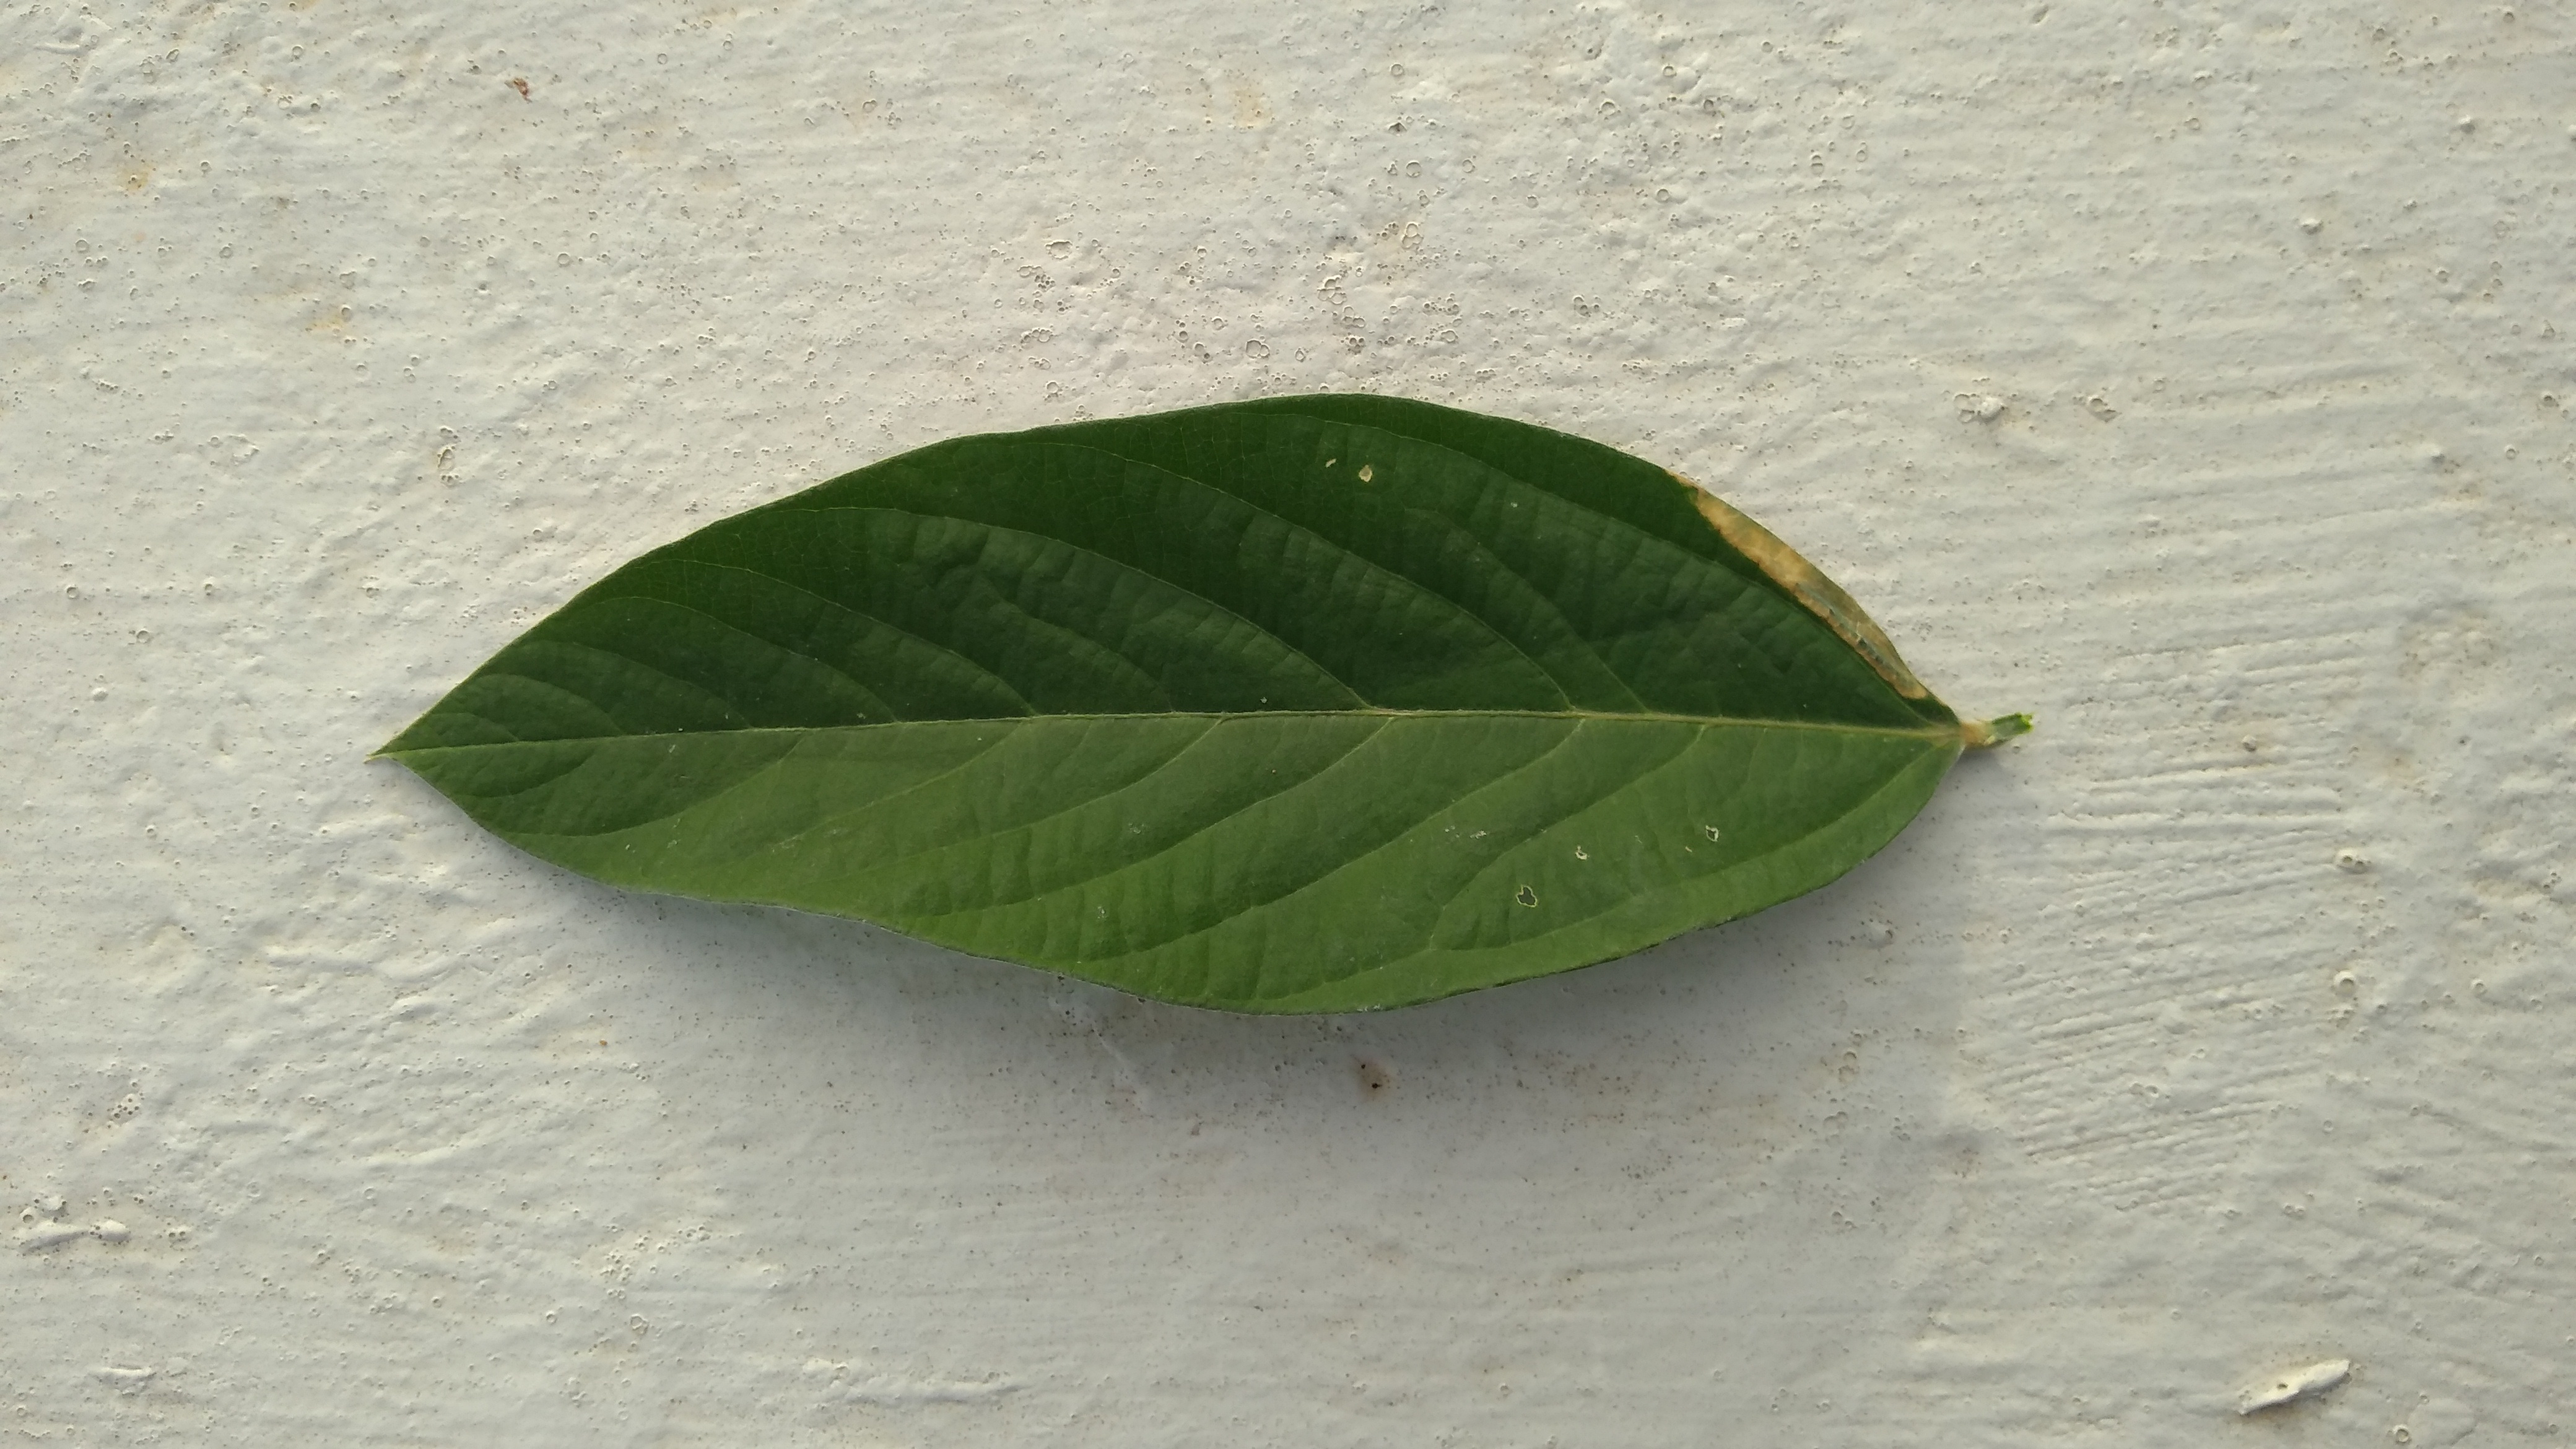
Plant: Pea